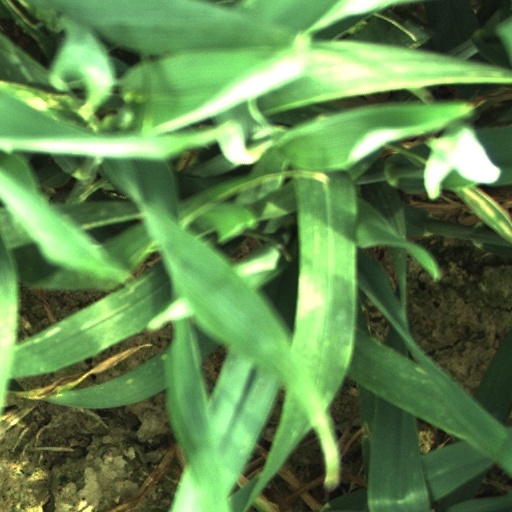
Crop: wheat